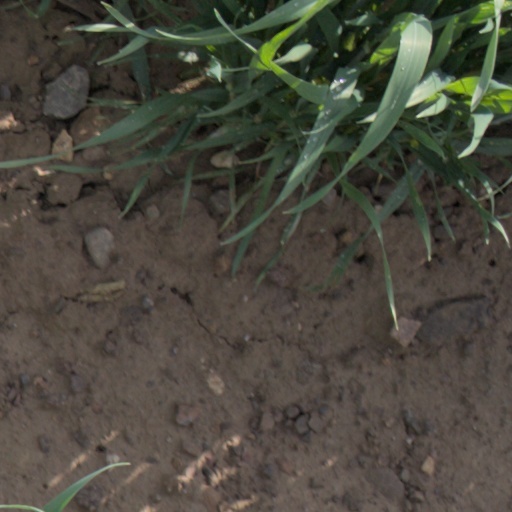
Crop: wheat